Candace Cameron Bure

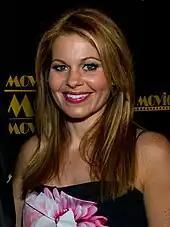
Bure at the Movieguide Awards in 2015

It was announced in 2015 that Bure would reprise her role as D.J. Tanner in the 2016 Netflix spinoff "Fuller House", her character now going by D.J. Tanner-Fuller. Filming began in July 2015. Bure was a co-host of "The View" for seasons 19 and 20. In March 2016, "Fuller House" was picked up for a second season. On December 8, 2016, Bure announced that she was leaving "The View" due to commitment clashes between "Fuller House" and Hallmark Channel projects and family life. In January 2019, "Fuller House" was renewed for its fifth and final season to air later that year. The series concluded on June 2, 2020.